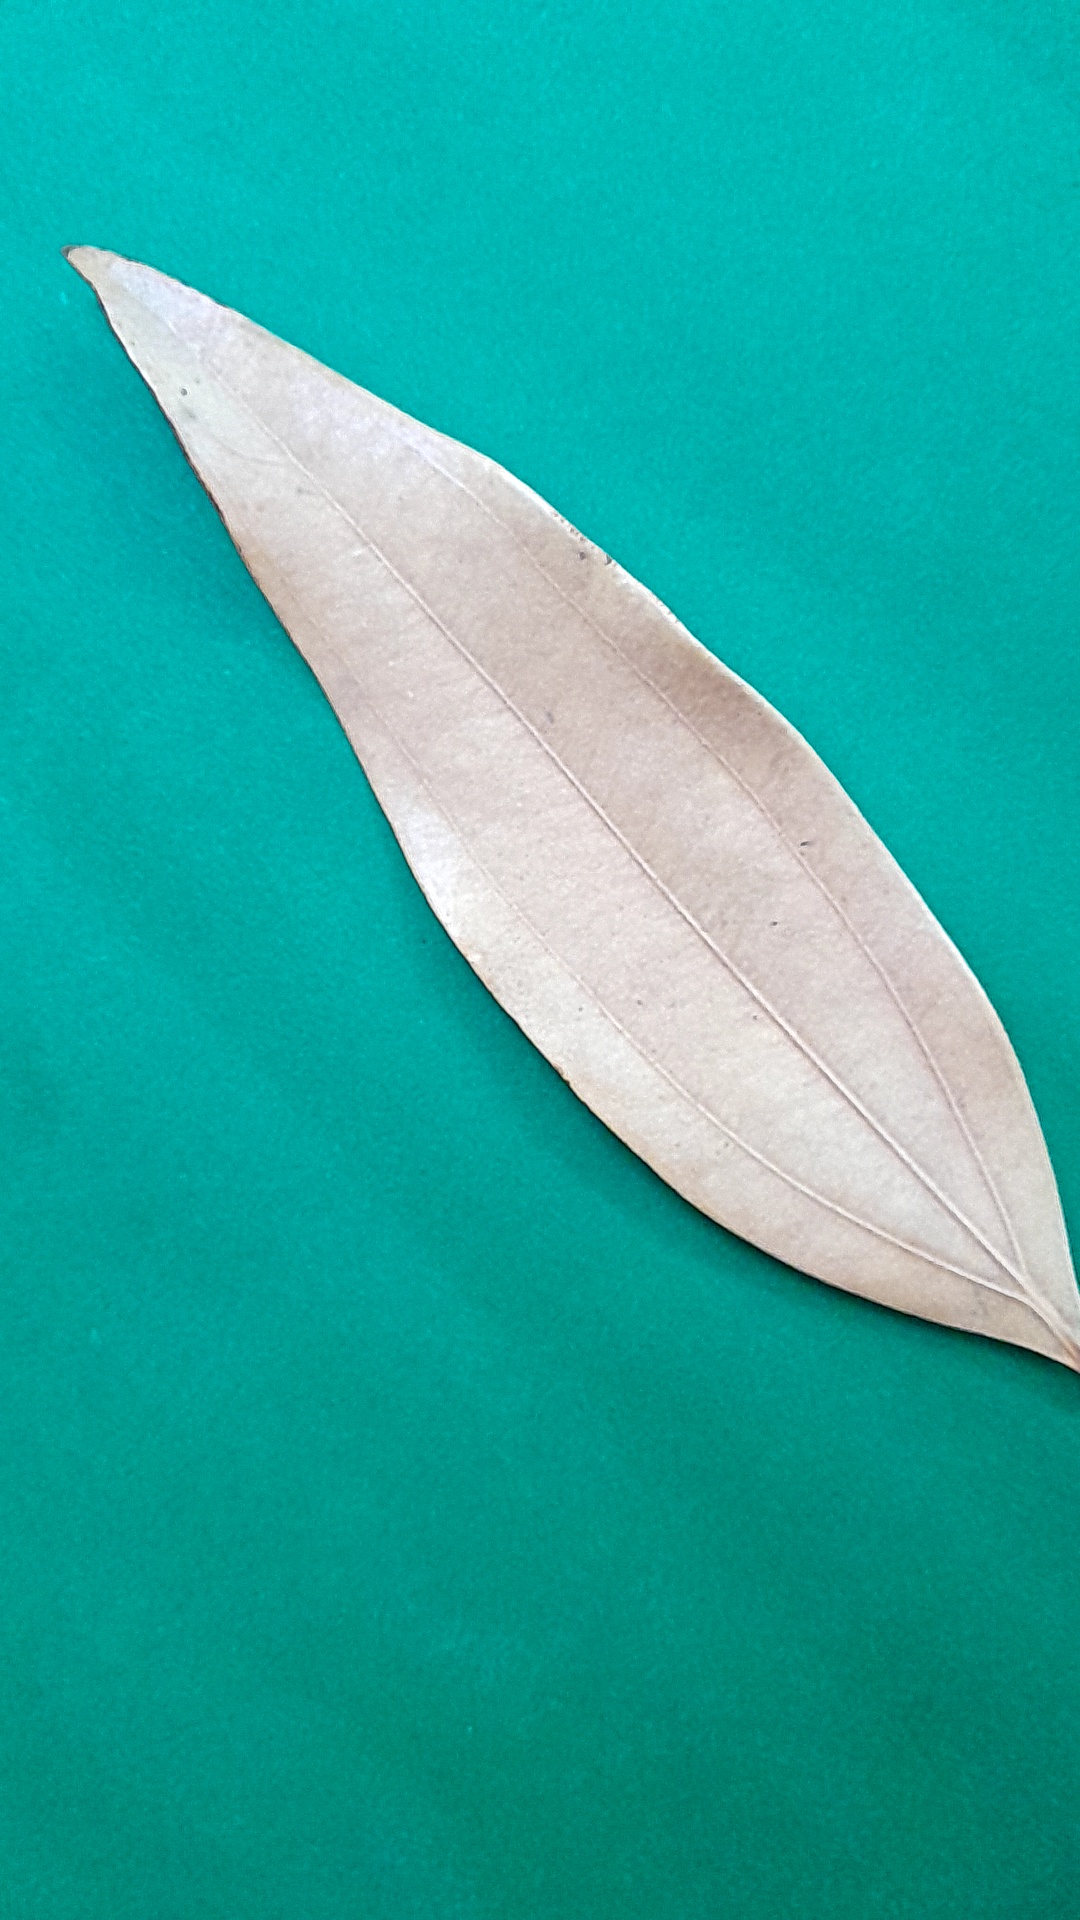
Label: Dry Leaf